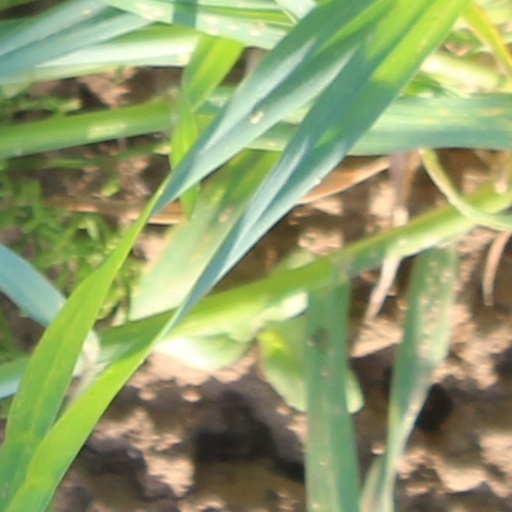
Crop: wheat